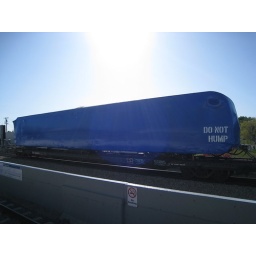
Seen on a train car parked near Coliseum LRT Station.